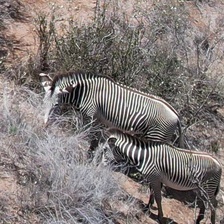
Pose orientation: left